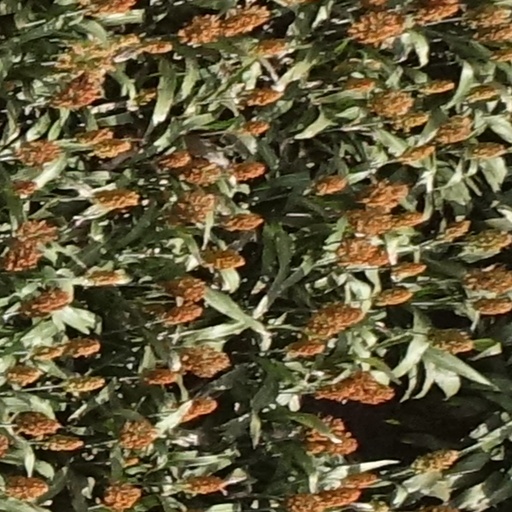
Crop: sorghum